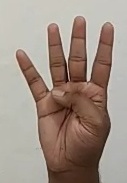
ASL sign: 4